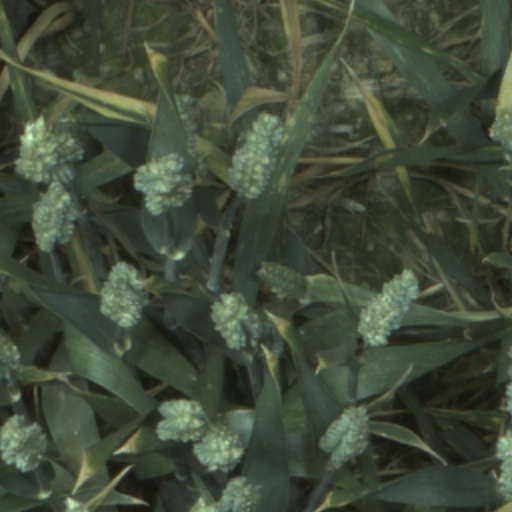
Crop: wheat